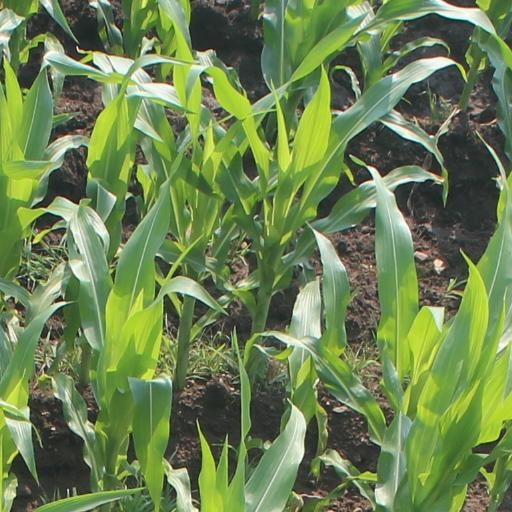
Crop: maize; corn